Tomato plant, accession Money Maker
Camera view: bottom (45 deg); turntable rotation: 270 degrees
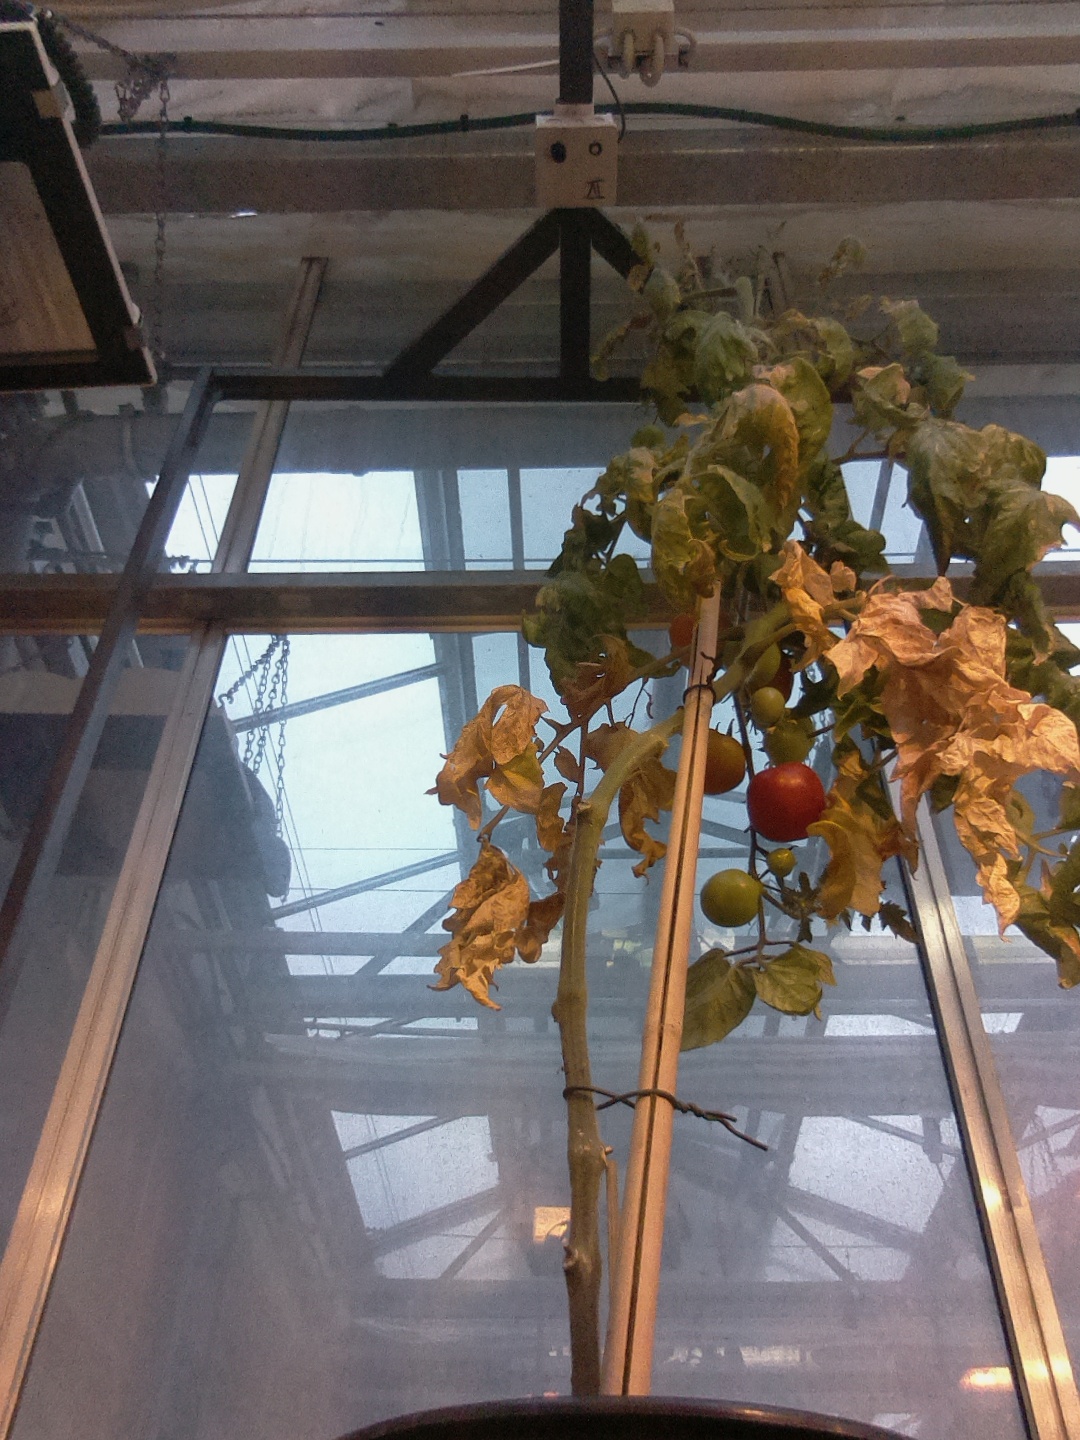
BBCH growth stage 84: 40%-50% of fruits show typical fully ripe color